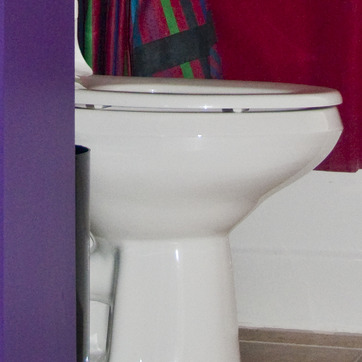
Material: ceramic